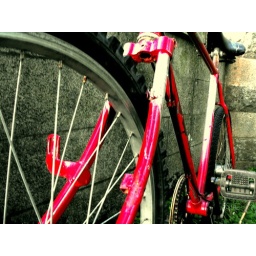
Rusty bike against wall